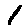
Label: 1